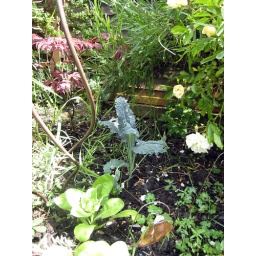
cavalo nero in the flower bed